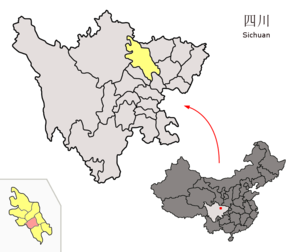
Le district de Fucheng est une subdivision administrative de la province du Sichuan en Chine. Il est placé sous la juridiction de la ville-préfecture de Mianyang.
Le district de Youxian est une subdivision administrative de la province du Sichuan en Chine. Il est placé sous la juridiction de la ville-préfecture de Mianyang.
Mianyang est la deuxième plus importante ville-préfecture de la province du Sichuan en Chine.